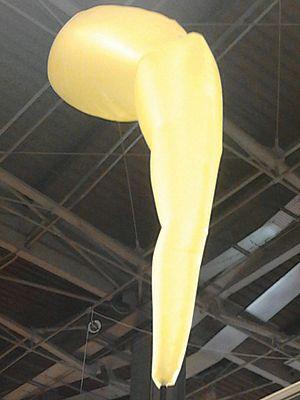
Titeuf est une franchise médiatique basée sur la série initiale des bandes dessinées du même nom, créée par le dessinateur suisse Philippe Chappuis, dit Zep, en 1993. Elle esquisse l'histoire d'un jeune garçon nommé Titeuf et de la vision qu'il a des attitudes et institutions des adultes. Physiquement, le personnage est reconnaissable à sa mèche blonde. La série est adaptée en série d'animation à partir de 2002, puis en film, intitulé Titeuf, le film en 2011.